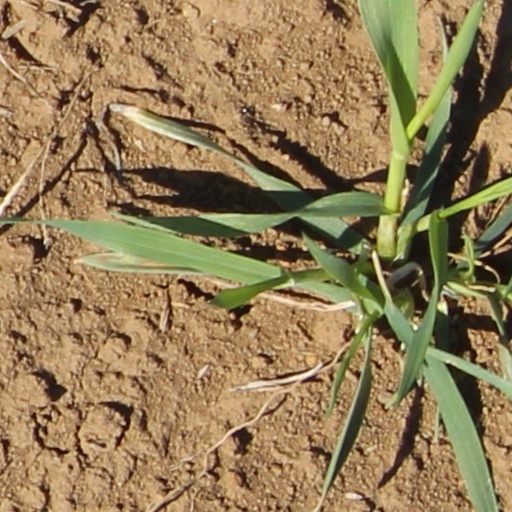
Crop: wheat